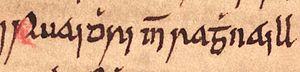
Ruaidhrí mac Raghnaill est noble d'Écosse du XIIIᵉ siècle. Fils de Raghnall, lui-même fils de Somerled, il semble avoir mené une vie de combat à la fois en Irlande et en Écosse. Il a combattu tant le royaume d'Écosse que les intérêts du royaume d'Angleterre, luttant contre les rois d'Écosse avec les Meic Uilleim révoltés et mourant pendant une guerre avec les Anglais lors de la Bataille de Ballyshannon en 1247.